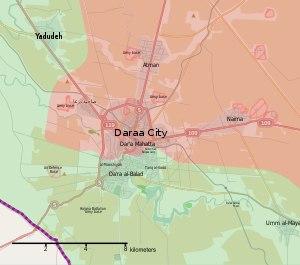
La bataille de Deraa a lieu lors de la guerre civile syrienne. Elle débute le 25 avril 2011 par une offensive de l'armée contre les manifestants anti-régime et oppose jusqu'au 12 juillet 2018, l'armée syrienne et ses alliés aux rebelles de l'Armée syrienne libre, rassemblés à partir de 2014 dans le Front du Sud. Pendant des années, la ville de Deraa est divisée en deux : le nord étant contrôlé par les loyalistes et le sud par les rebelles. La ville repasse finalement sous le contrôle du régime en juillet 2018, lors de l'offensive de Deraa, après la capitulation du Front du Sud qui accepte de conclure un accord de « réconciliation ».